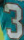
Number: 3